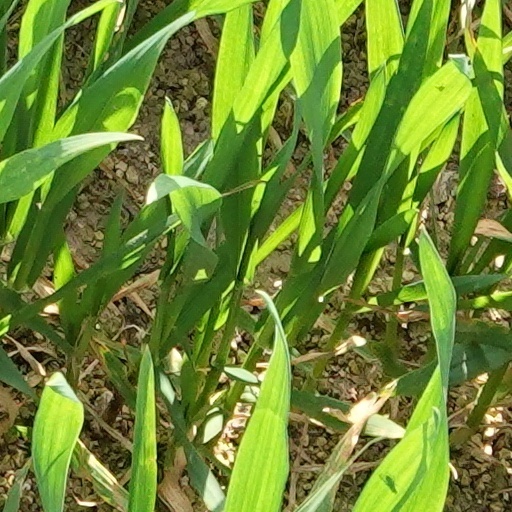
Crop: wheat